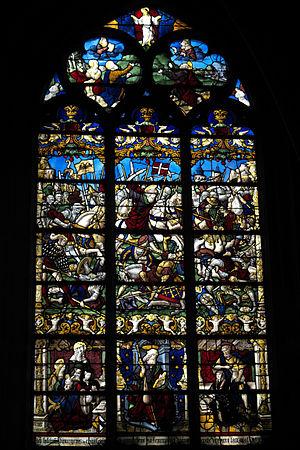
La collégiale Notre-Dame-en-Vaux de Châlons-en-Champagne est une église gothique construite du XIIᵉ au XVᵉ siècle. Au XIXᵉ siècle, on lui a ajouté un carillon de cinquante-six cloches.